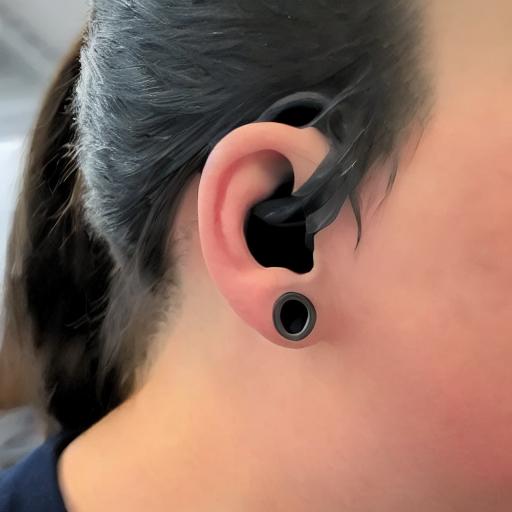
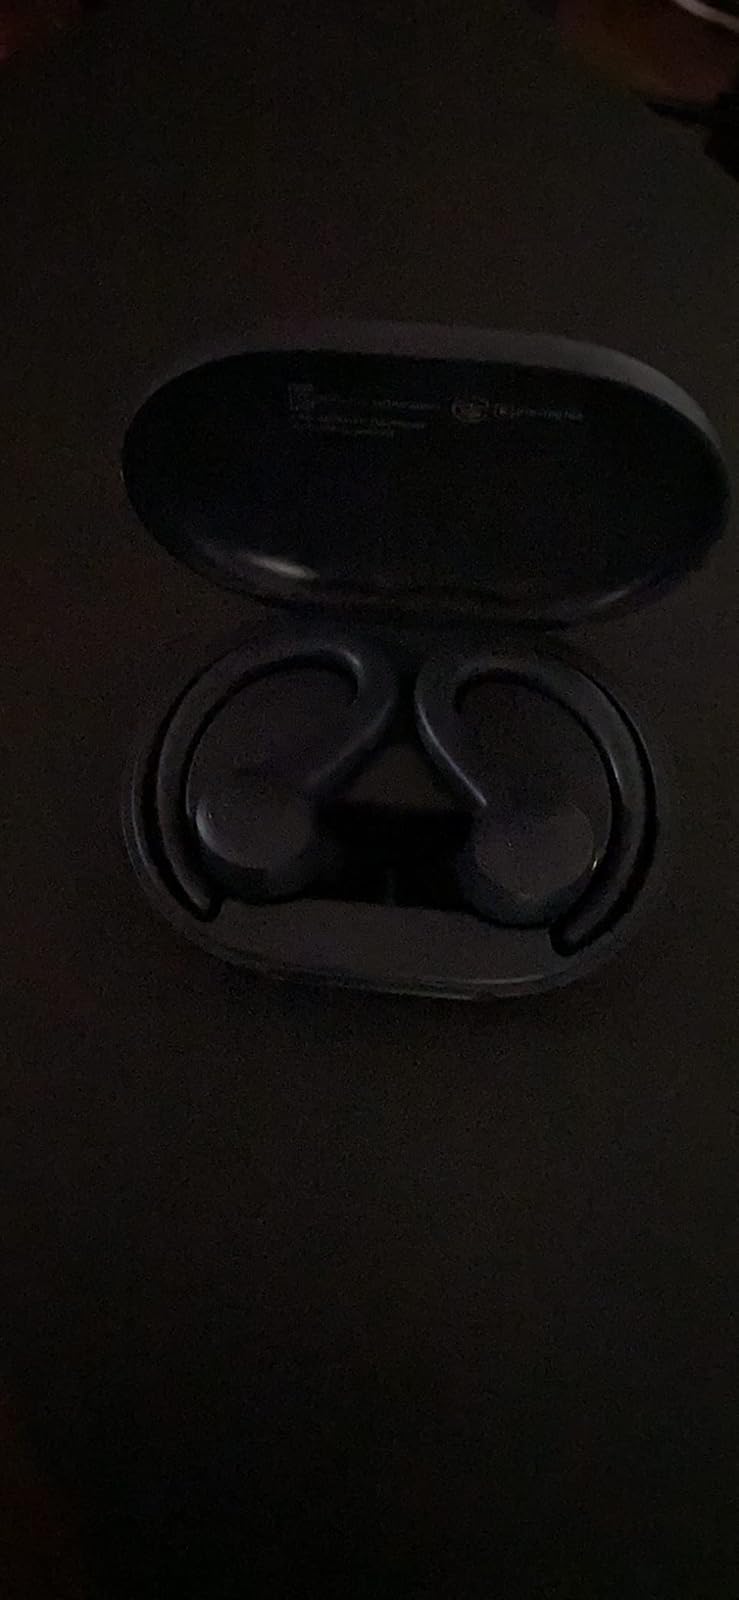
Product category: earbuds
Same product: no